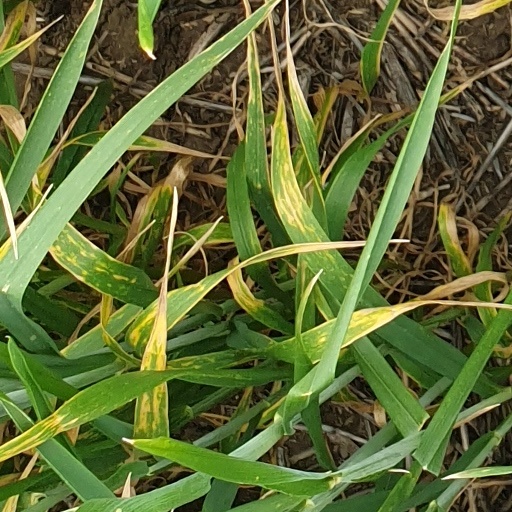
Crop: wheat